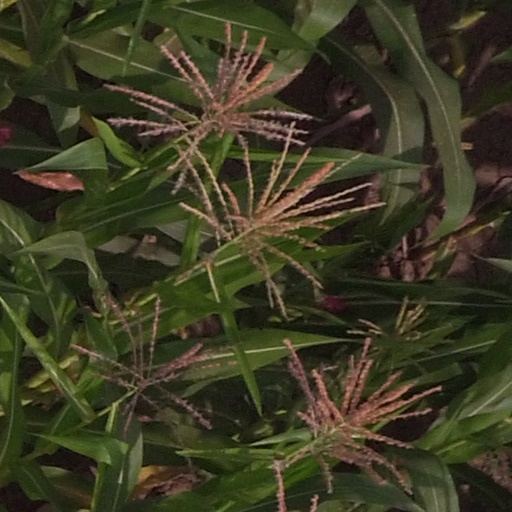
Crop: maize; corn